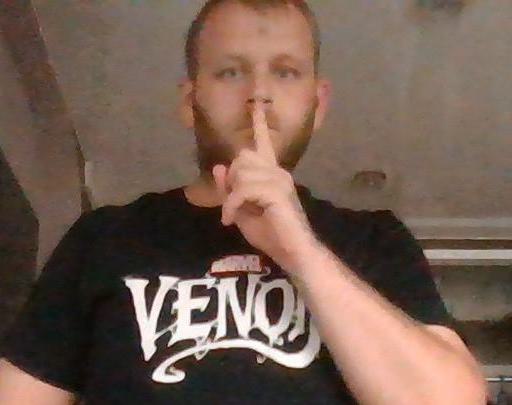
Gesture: mute